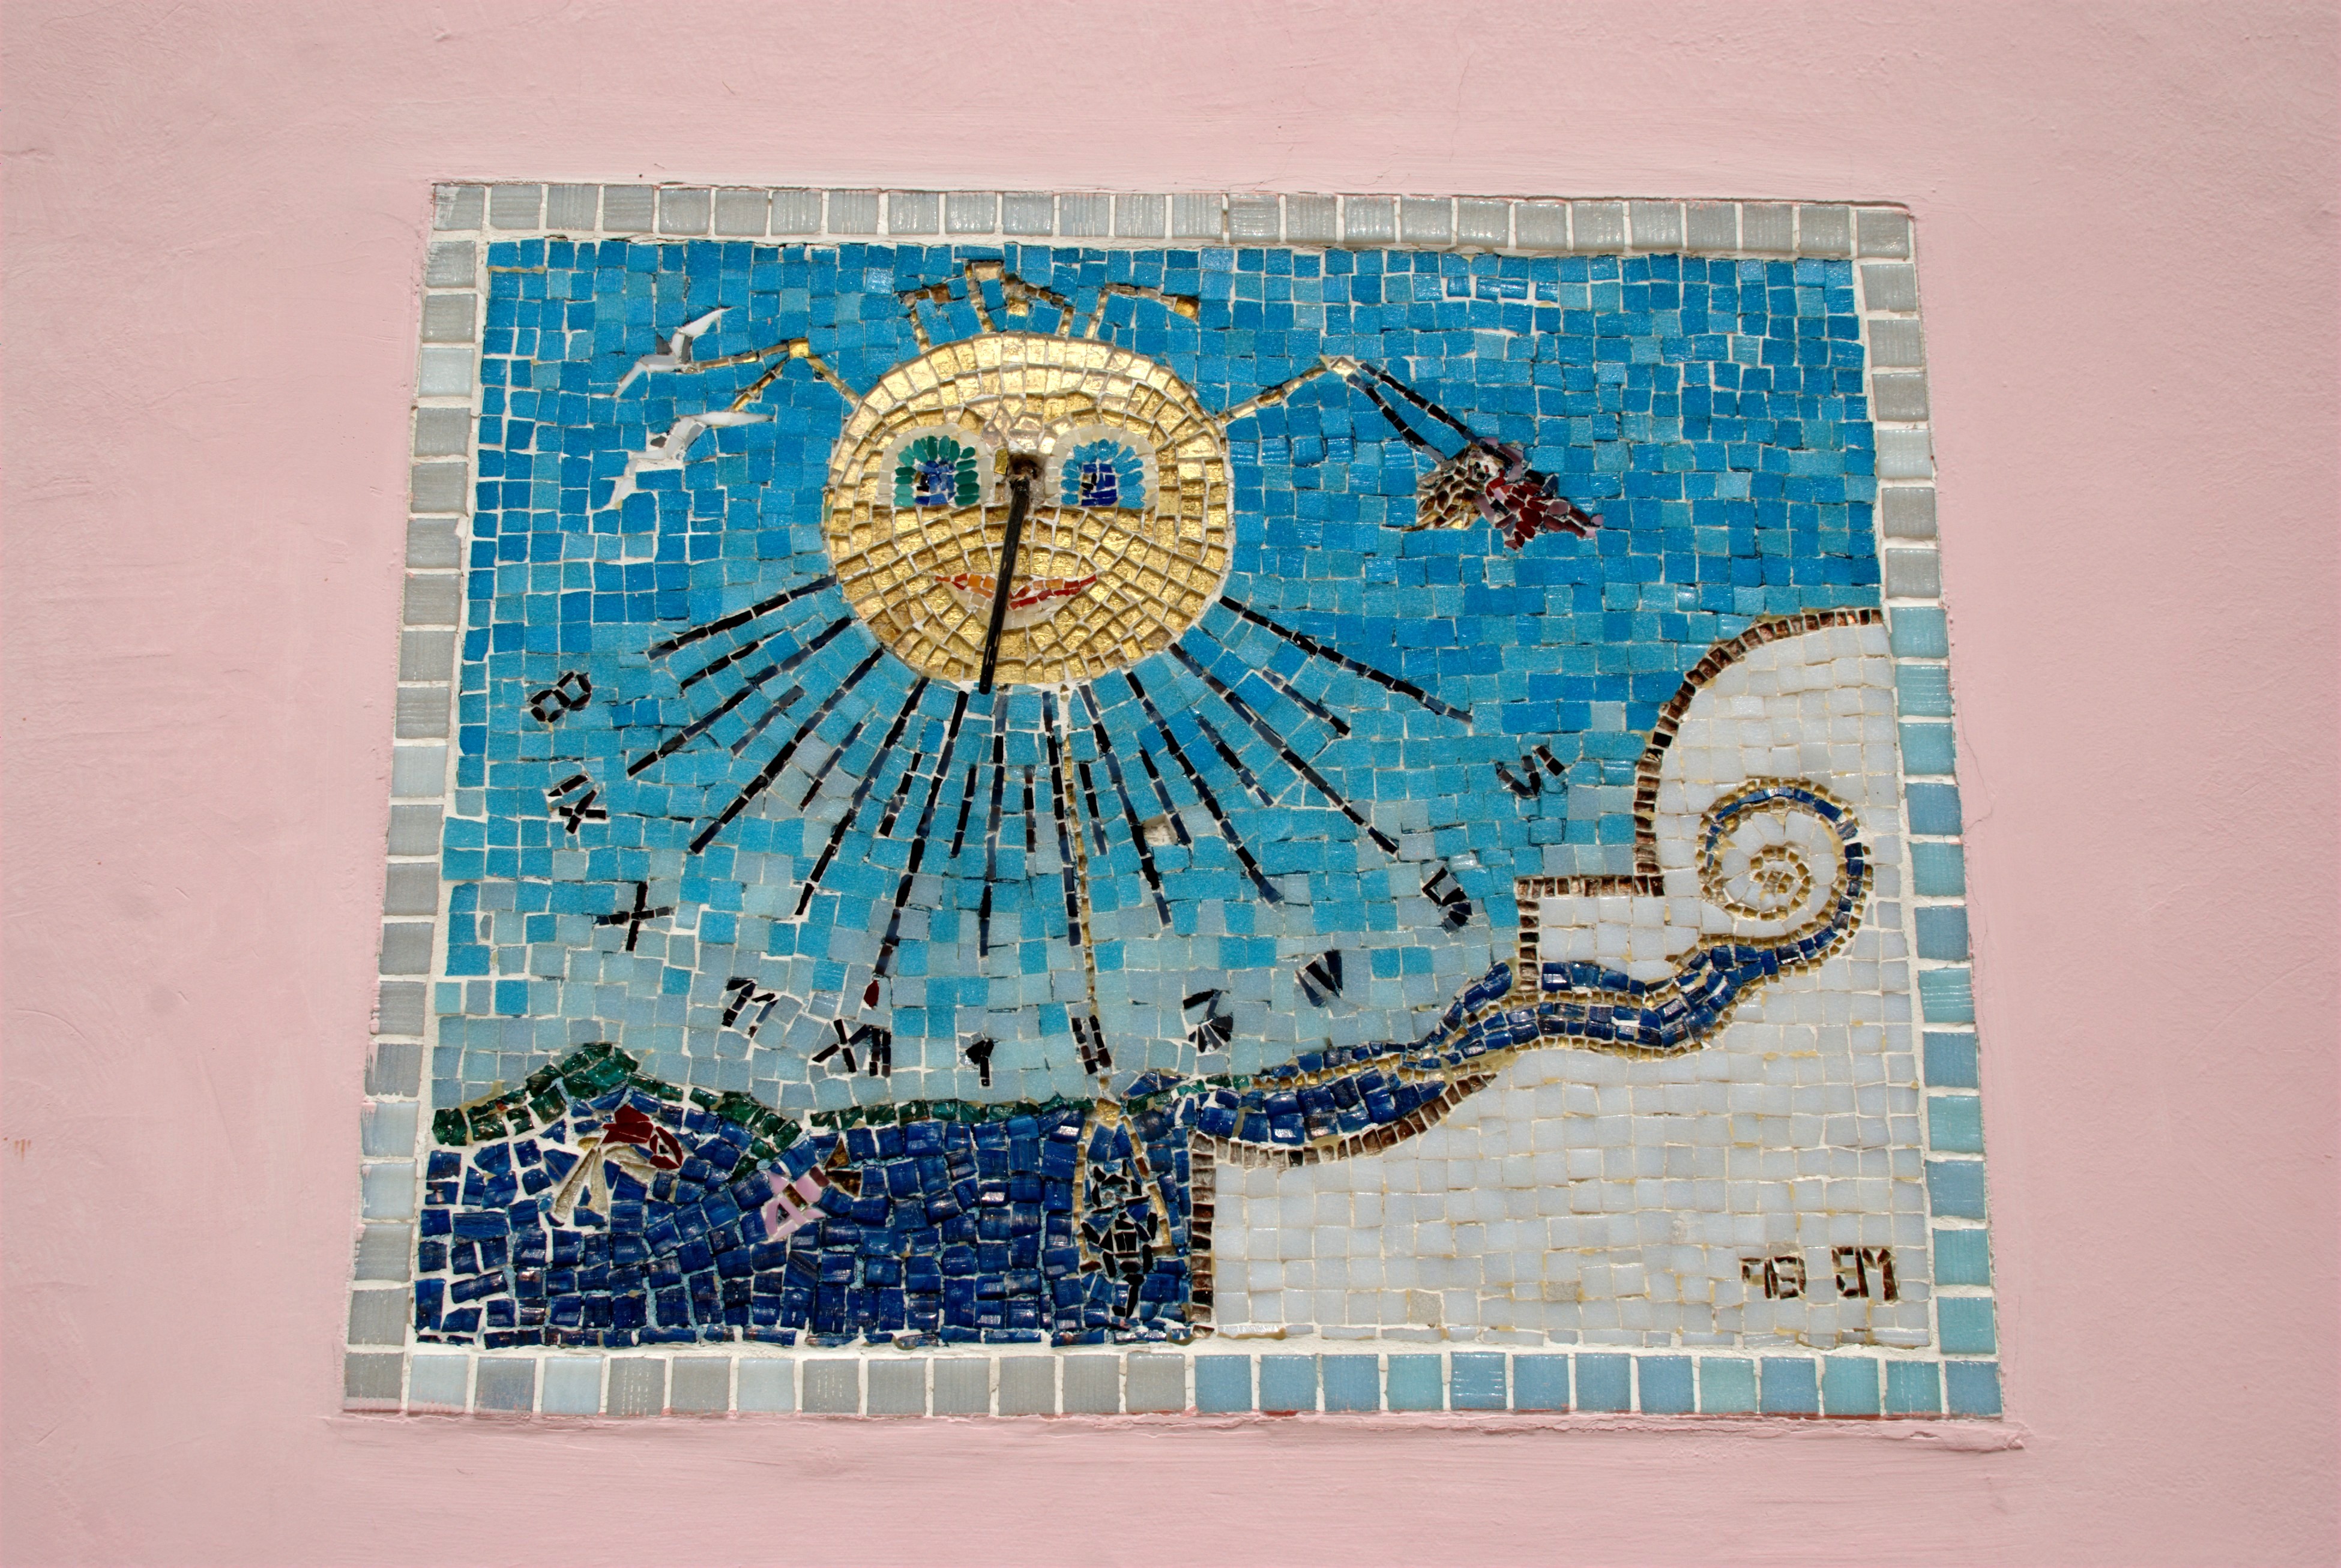
town, city, cityscape, europe, pattern, blue, nikon, material, textile, art, cool image, croatia, sketch, drawing, design, d80, istria, adriatic, nikond80, rovigno, rovinj, jadran, istra, needlework